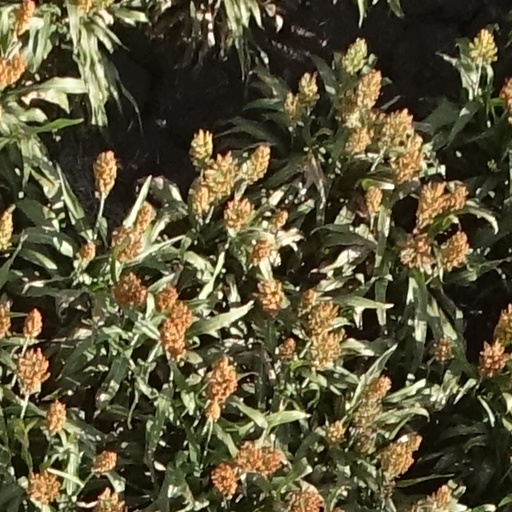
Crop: sorghum